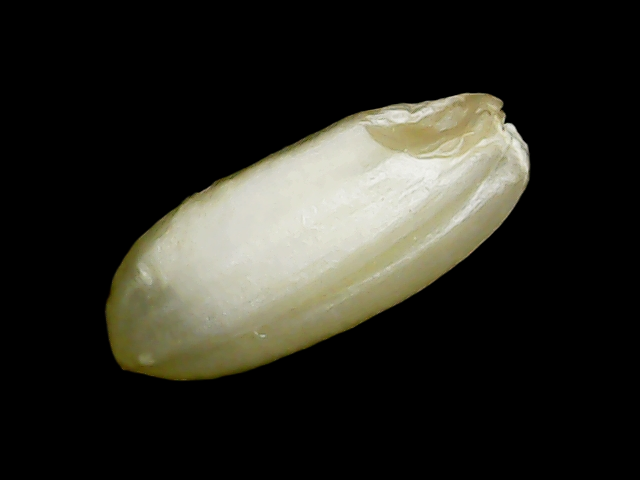
Rice variety: Binadhan10